Nick Rose (lacrosse)

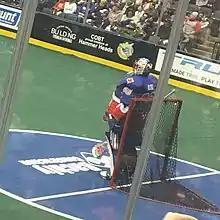
Rose in net for the Rock during a game against the Vancouver Warriors in 2020

As a youth, Rose competed with the Orangeville Northmen Jr. A lacrosse team. He was the recipient of the 2007 Junior A Rookie of the Year Award. The following year, Rose was drafted in 3rd round, 28th overall by the Toronto Rock in the 2008 National Lacrosse League Entry Draft and later helped the Northmen clinch the 2009 Canadian Lacrosse Association's Minto Cup, where he was also named MVP of the tournament.